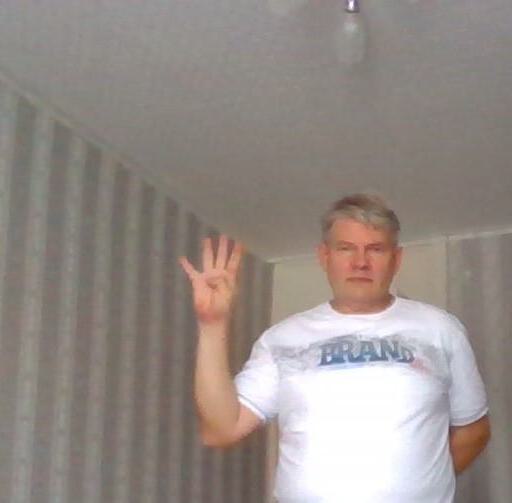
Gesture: four